Oliver Wight House

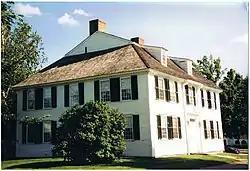
North elevation of the Oliver Wight House

The Oliver Wight House is a historic house located on Main Street (U.S. Route 20) in Sturbridge, Massachusetts. Built in the 1780s, the house was first occupied by local cabinet maker Oliver Wight and his family. It was added to the National Register of Historic Places in 1982. The Georgian style dwelling was operated as a motor lodge by Old Sturbridge Village until 2006, and again from 2012-2020.